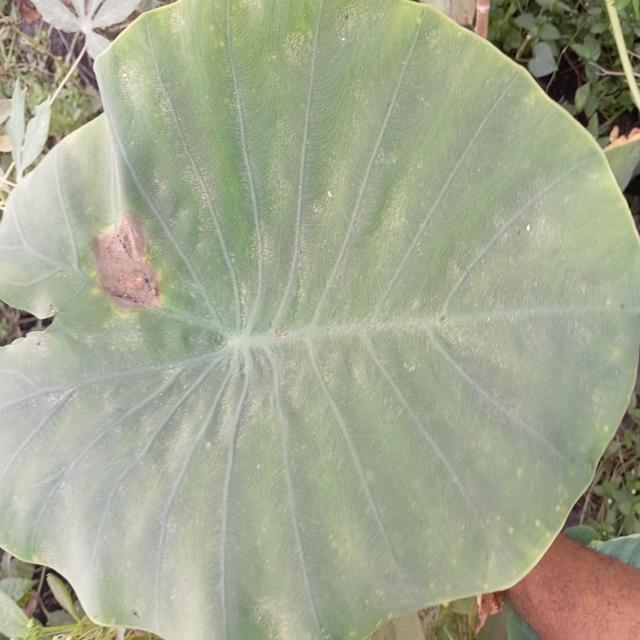
Label: Mid_Blight